Caligo illioneus

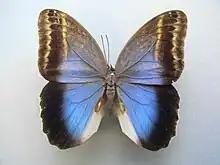
Dorsal view

"Caligo illioneus" has a wingspan reaching about . In this large owl butterfly the dorsal sides of the wings vary from light brilliant blue to purplish with dark brown edges, while the undersides have a highly cryptic dull brown color, with huge yellow-rimmed eyespots resembling to the eyes of an owl.